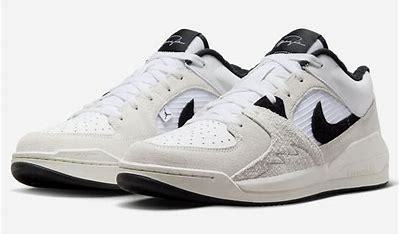
Brand: Jordan
Model: Stadium 90